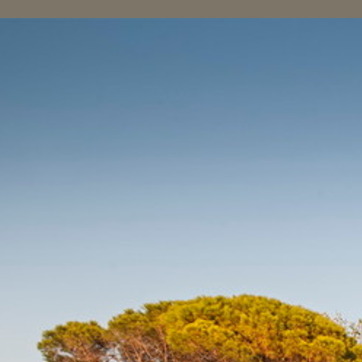
Material: sky